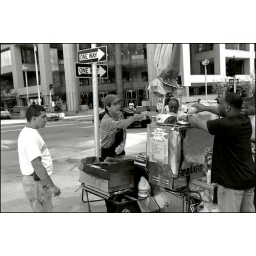
A street vendor selling hot dogs in Kansas City.